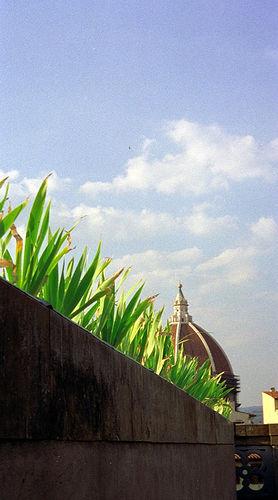
Weather: cloudy or overcast